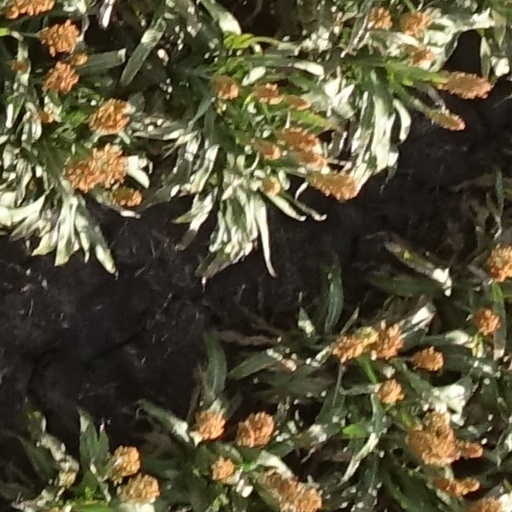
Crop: sorghum